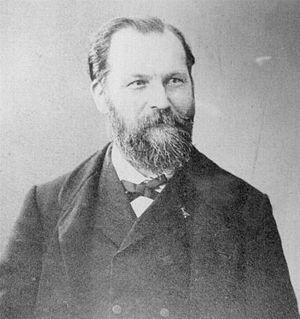
François Gustave Planchon, né le 29 octobre 1833 à Ganges, décédé le 13 avril 1900 à Montpellier, est un pharmacien et entomologiste français.